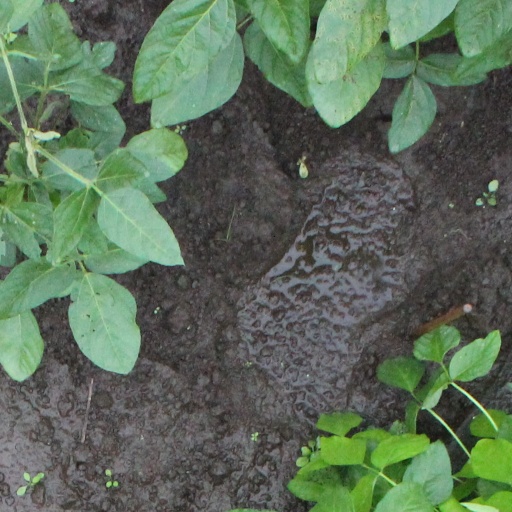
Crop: soybean